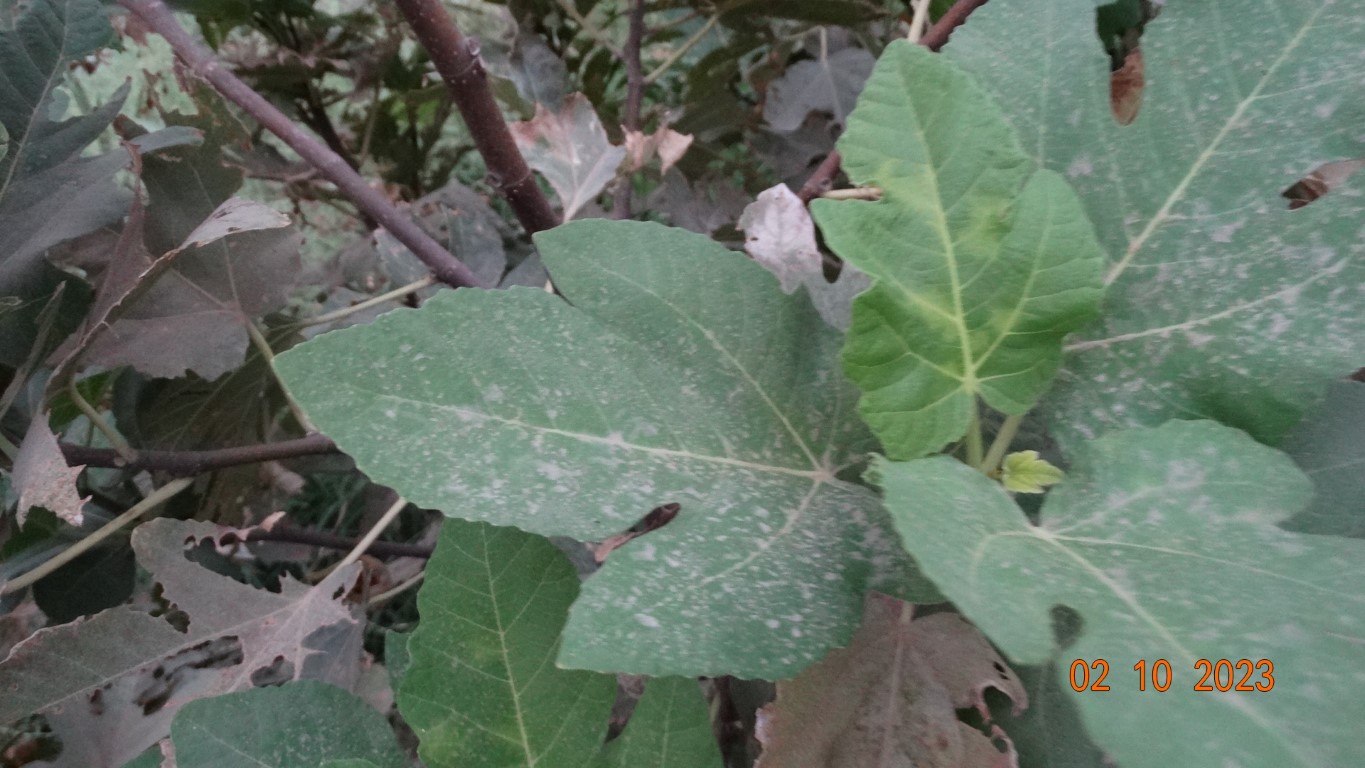
Label: healthy